Karlovy Vary

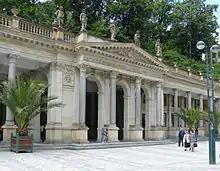
Mill Colonnade

Karlovy Vary is the most visited spa town in the Czech Republic. As the principal city on the West Bohemian Spa Triangle and the largest spa complex in Europe, Karlovy Vary has over 80 springs, but only 16 of them are for drinking. They are a part of the Eger Graben, a tectonically active region in western Bohemia. Although the infiltration area is several hundred square kilometres, each spring has the same hydrological origins, and therefore shares the same dissolved minerals and chemical formula. The hottest of the springs, Vřídlo, can approach , which makes it the hottest spring in the Czech Republic, while the coldest have temperatures under 40 degrees. All of the springs combined provide roughly 2,000 litres of water every minute.